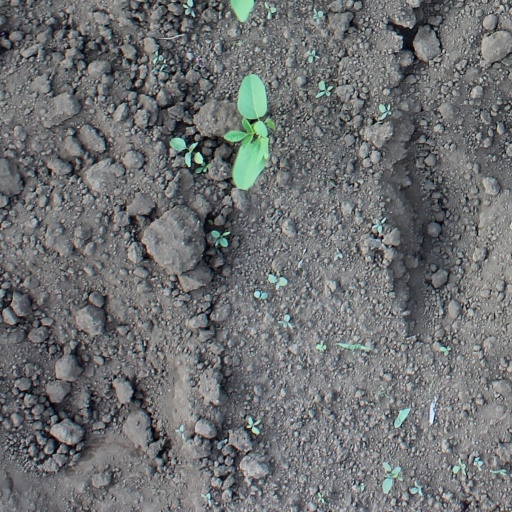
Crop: soybean